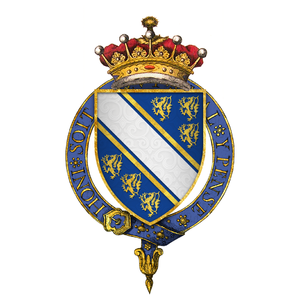
Humphrey de Bohun est un baron anglais du XIVᵉ siècle né le 25 mars 1342 et mort le 16 janvier 1373. Il est le 7ᵉ comte de Hereford, le 6ᵉ comte d'Essex et le 2ᵉ comte de Northampton.